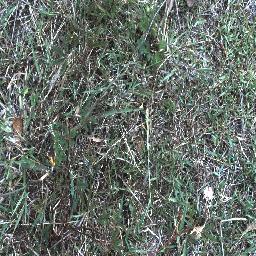
Label: negative